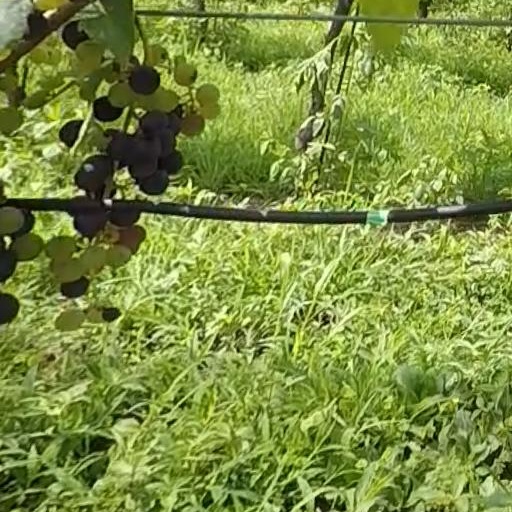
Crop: grape